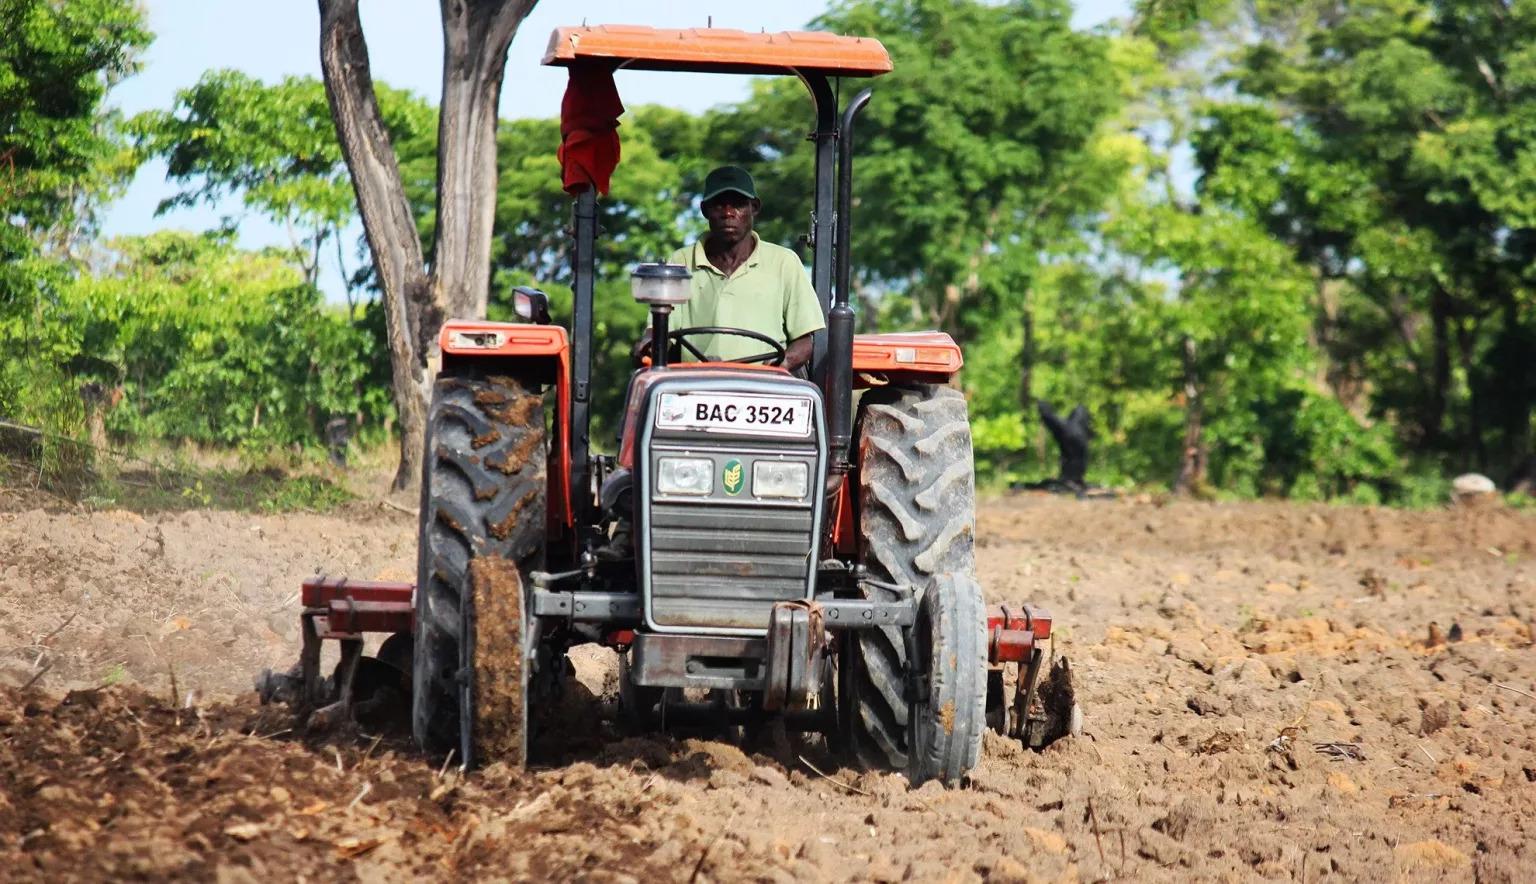
Mkulima aliyepanda katika chombo cha moto aina ya trekta aliyepo katika eneo lenye udongo wenye rangi nyeusi, wenye kuashiria rutuba. Ikiashiria kuwa ni eneo la shamba litumikalo kwa ajili ya shughuli za kilimo.